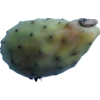
Label: cactus_fruit_green